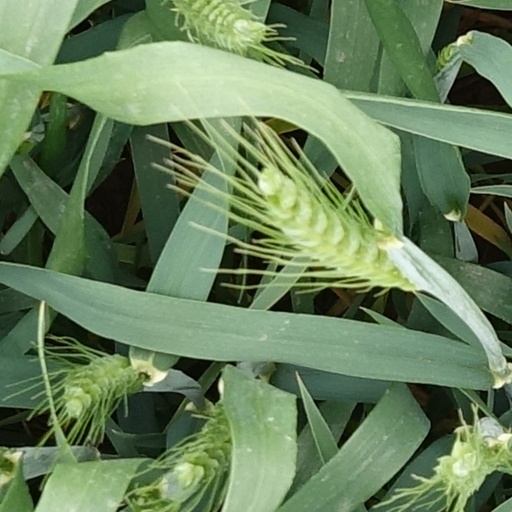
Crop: wheat